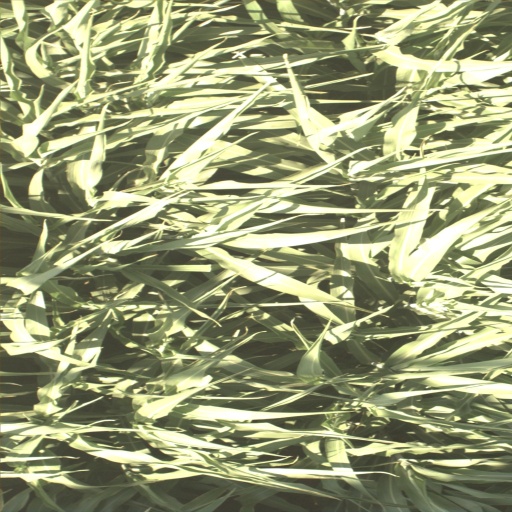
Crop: sorghum